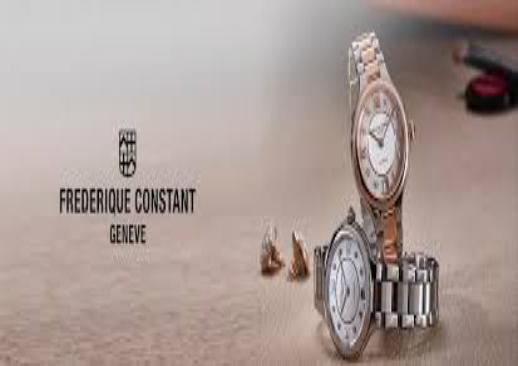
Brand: frederique constant
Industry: Electronic